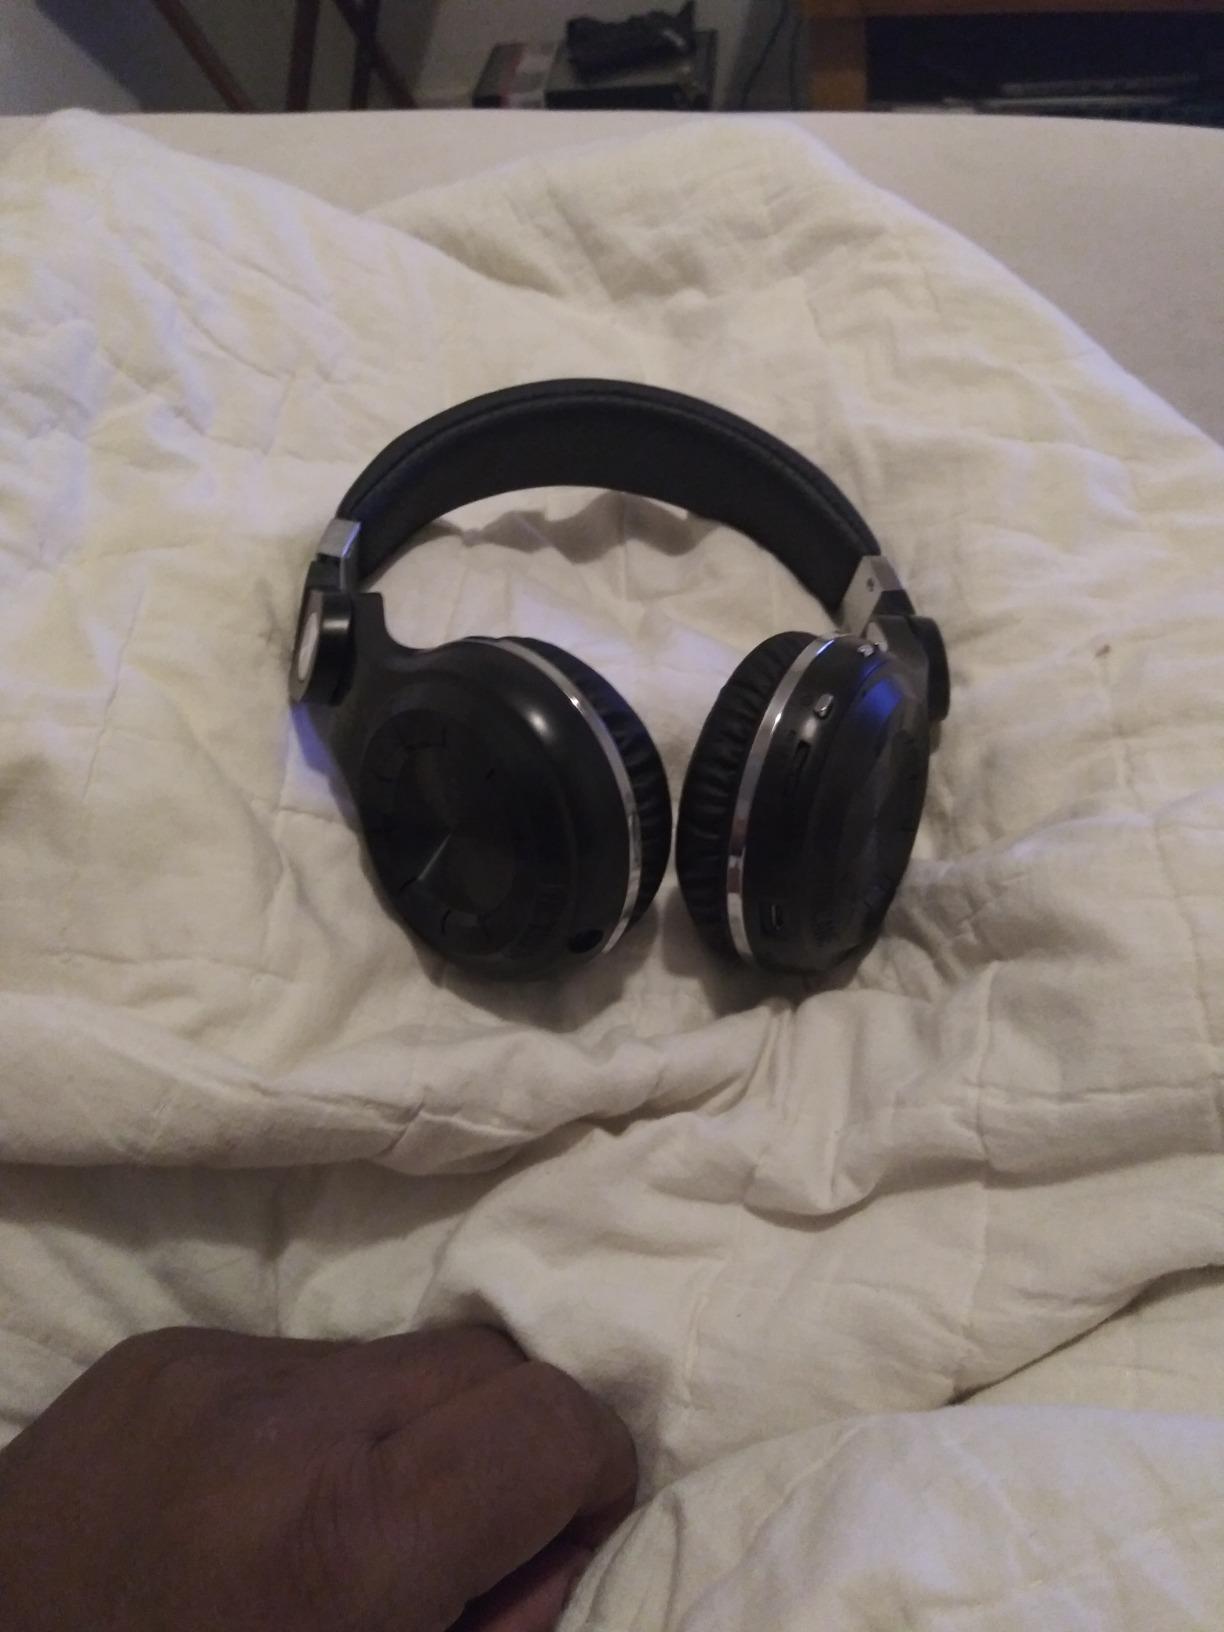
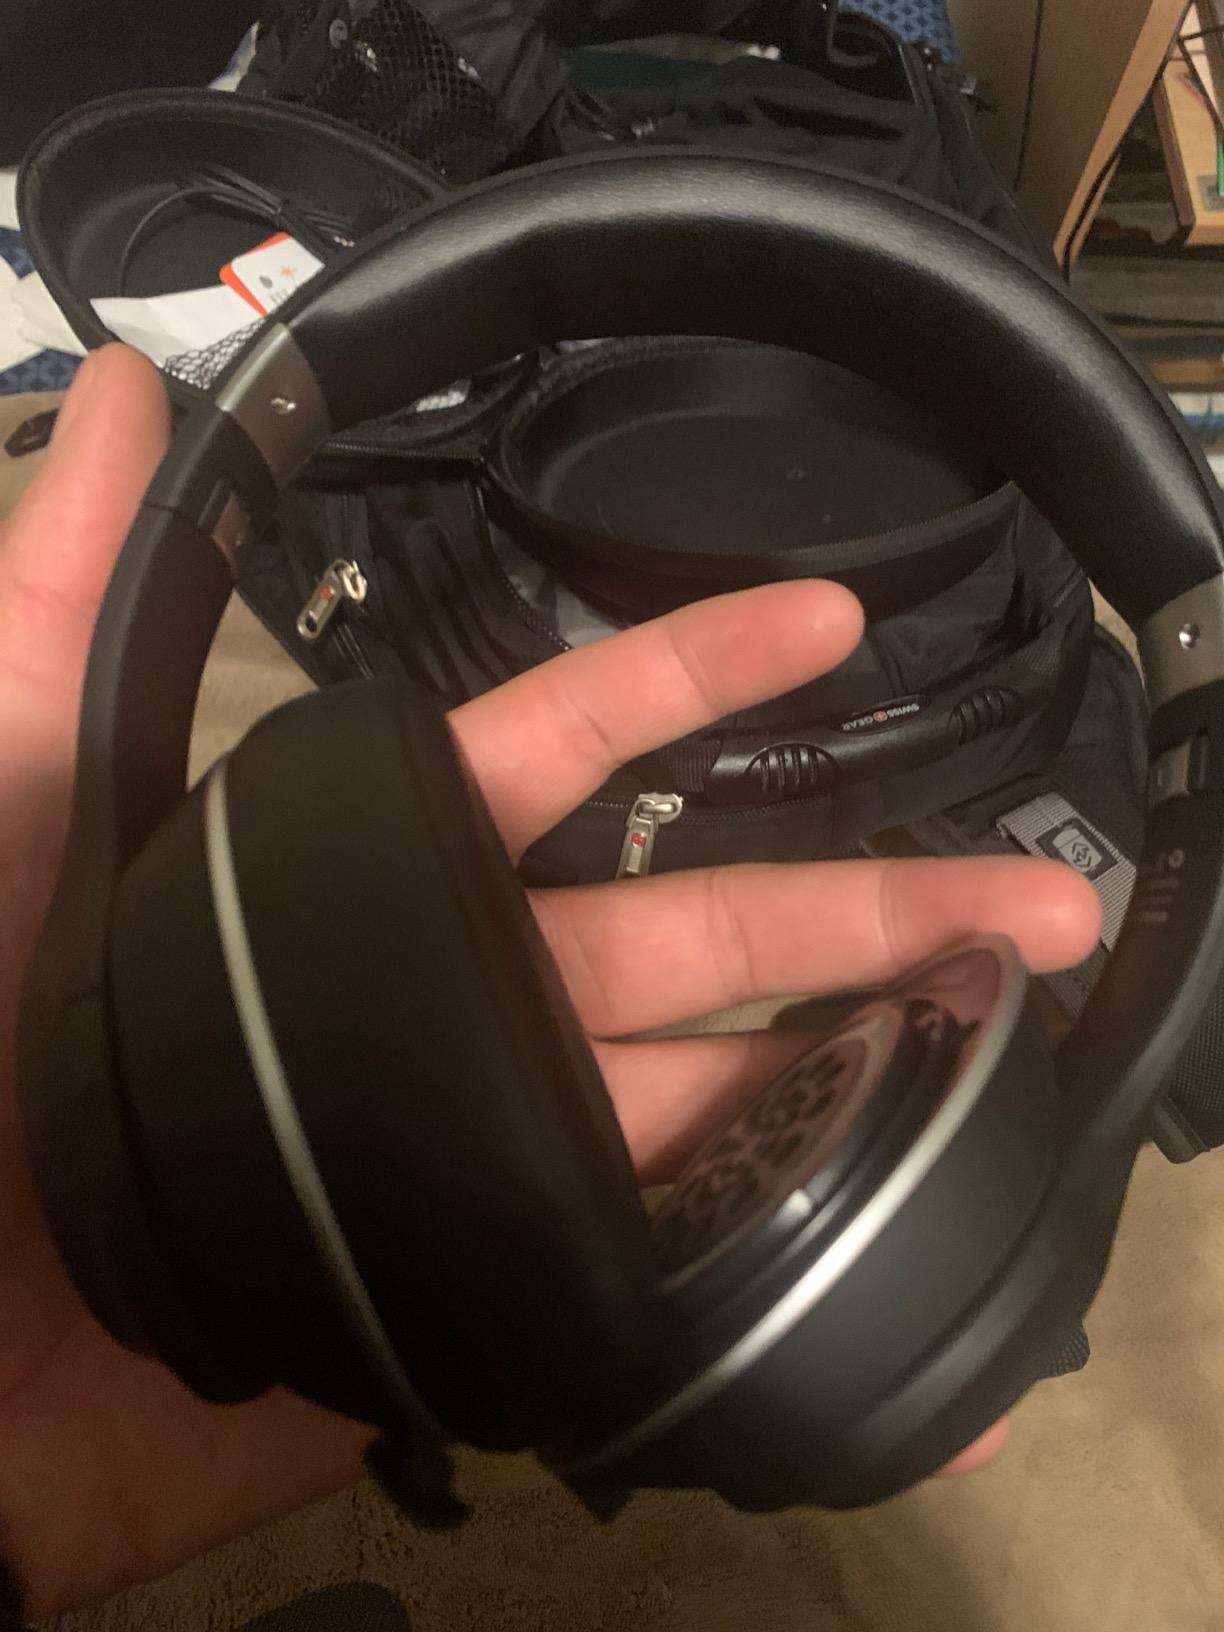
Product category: headphones
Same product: no